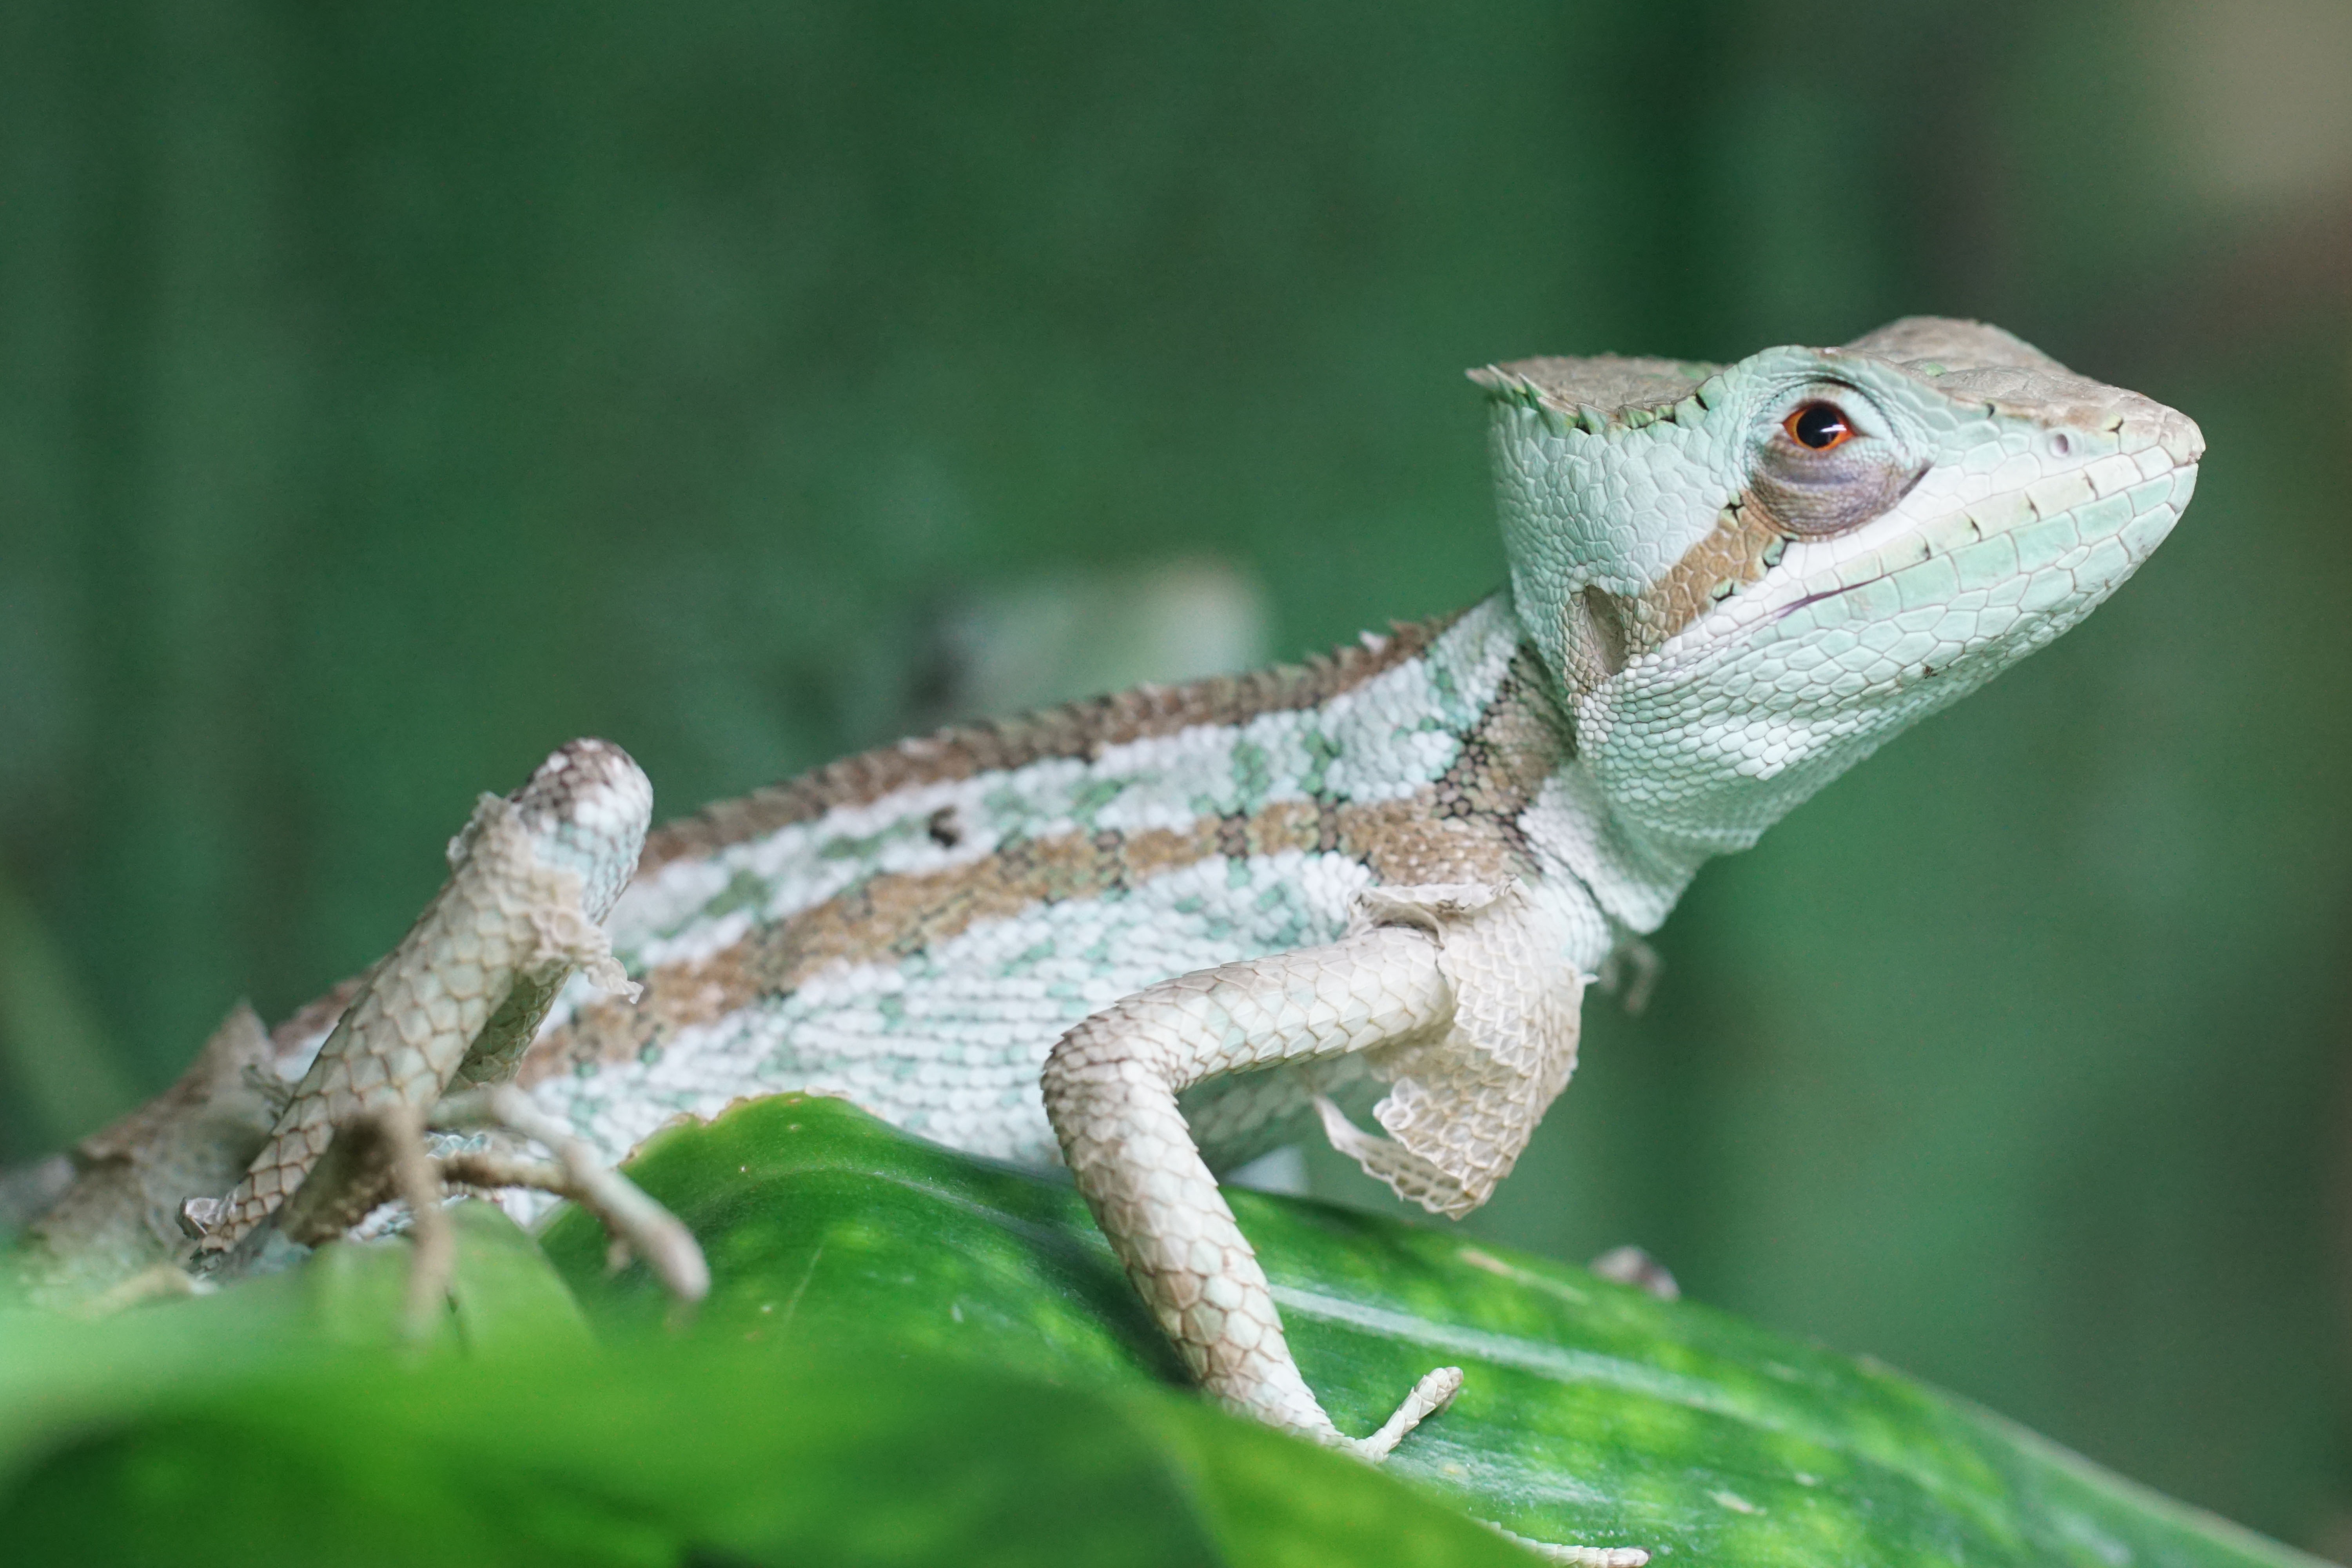
wildlife, reptile, scale, iguana, fauna, lizard, green lizard, close up, chameleon, vertebrate, iguania, macro photography, lacerta, agamidae, agama, dactyloidae, crown basilisk, scaled reptile, lacertidae, african chameleon, american chameleon